Dalkeith Palace

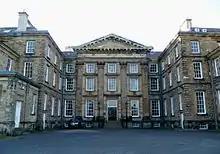
Front-view of Dalkeith House, 2011

The 5th Duke of Buccleuch considered extensive rebuilding in 1831 and William Burn produced unexecuted designs in Jacobean style. More minor alterations were carried out, together with improvements to the surrounding estate including a new house and offices for the Duke's Chamberlain, and the construction, for the 5th Duke, of St Mary's Church as a private chapel by William Burn and David Bryce. The church contains one of only two water-powered organs in Scotland.